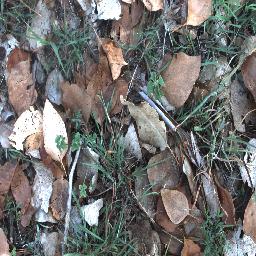
Label: negative